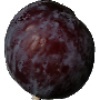
Label: Plum 1